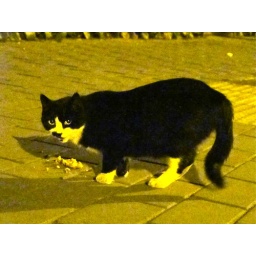
smudge lookalike spotted on the streets being fed by auntie cat lady